Coventry Cathedral

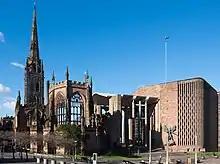
Old (left) and new (right) cathedral buildings

The Cathedral Church of Saint Michael, commonly known as Coventry Cathedral, is the seat of the Bishop of Coventry and the Diocese of Coventry within the Church of England. The cathedral is located in Coventry, West Midlands, England. The current dean is John Witcombe. Bishop Sophie Jelley was welcomed and installed in the Cathedral as Bishop of Coventry on Saturday 7 June 2025.